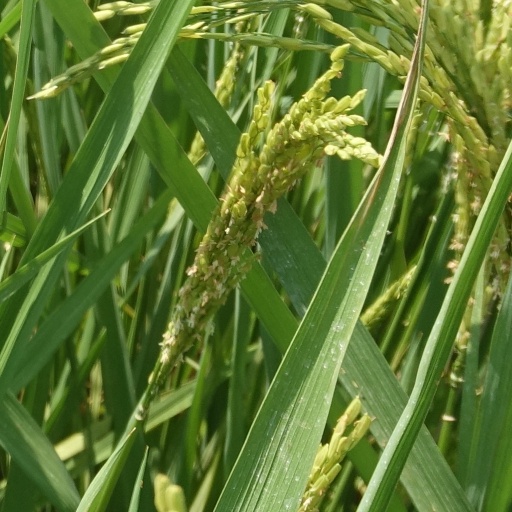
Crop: rice